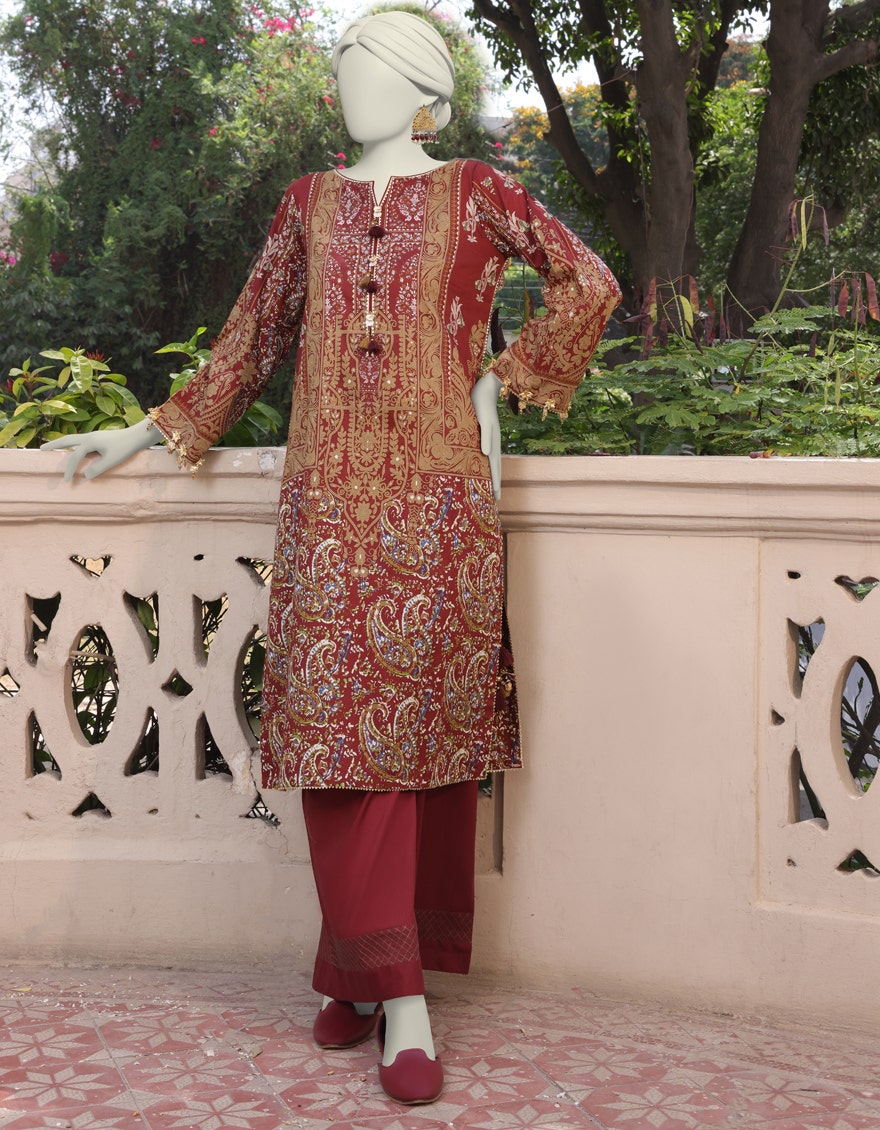
burgundy maroon embroidered chiffon